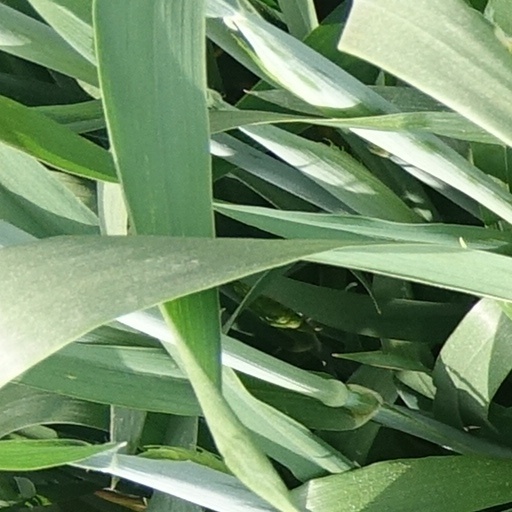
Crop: wheat